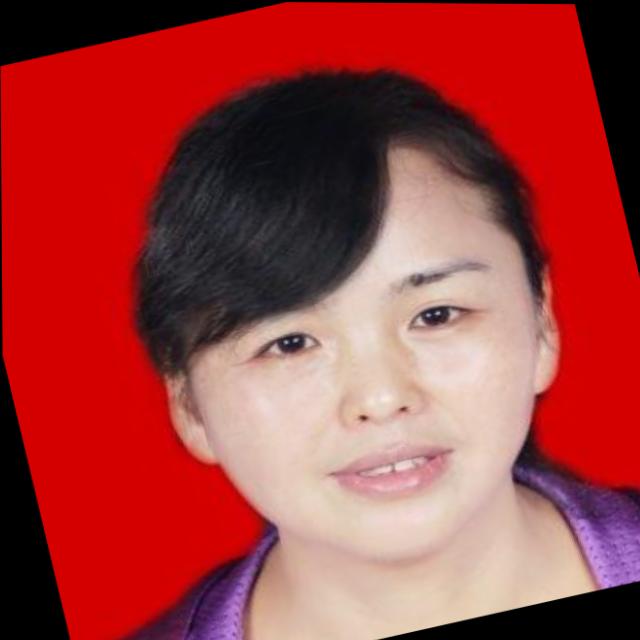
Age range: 21-44